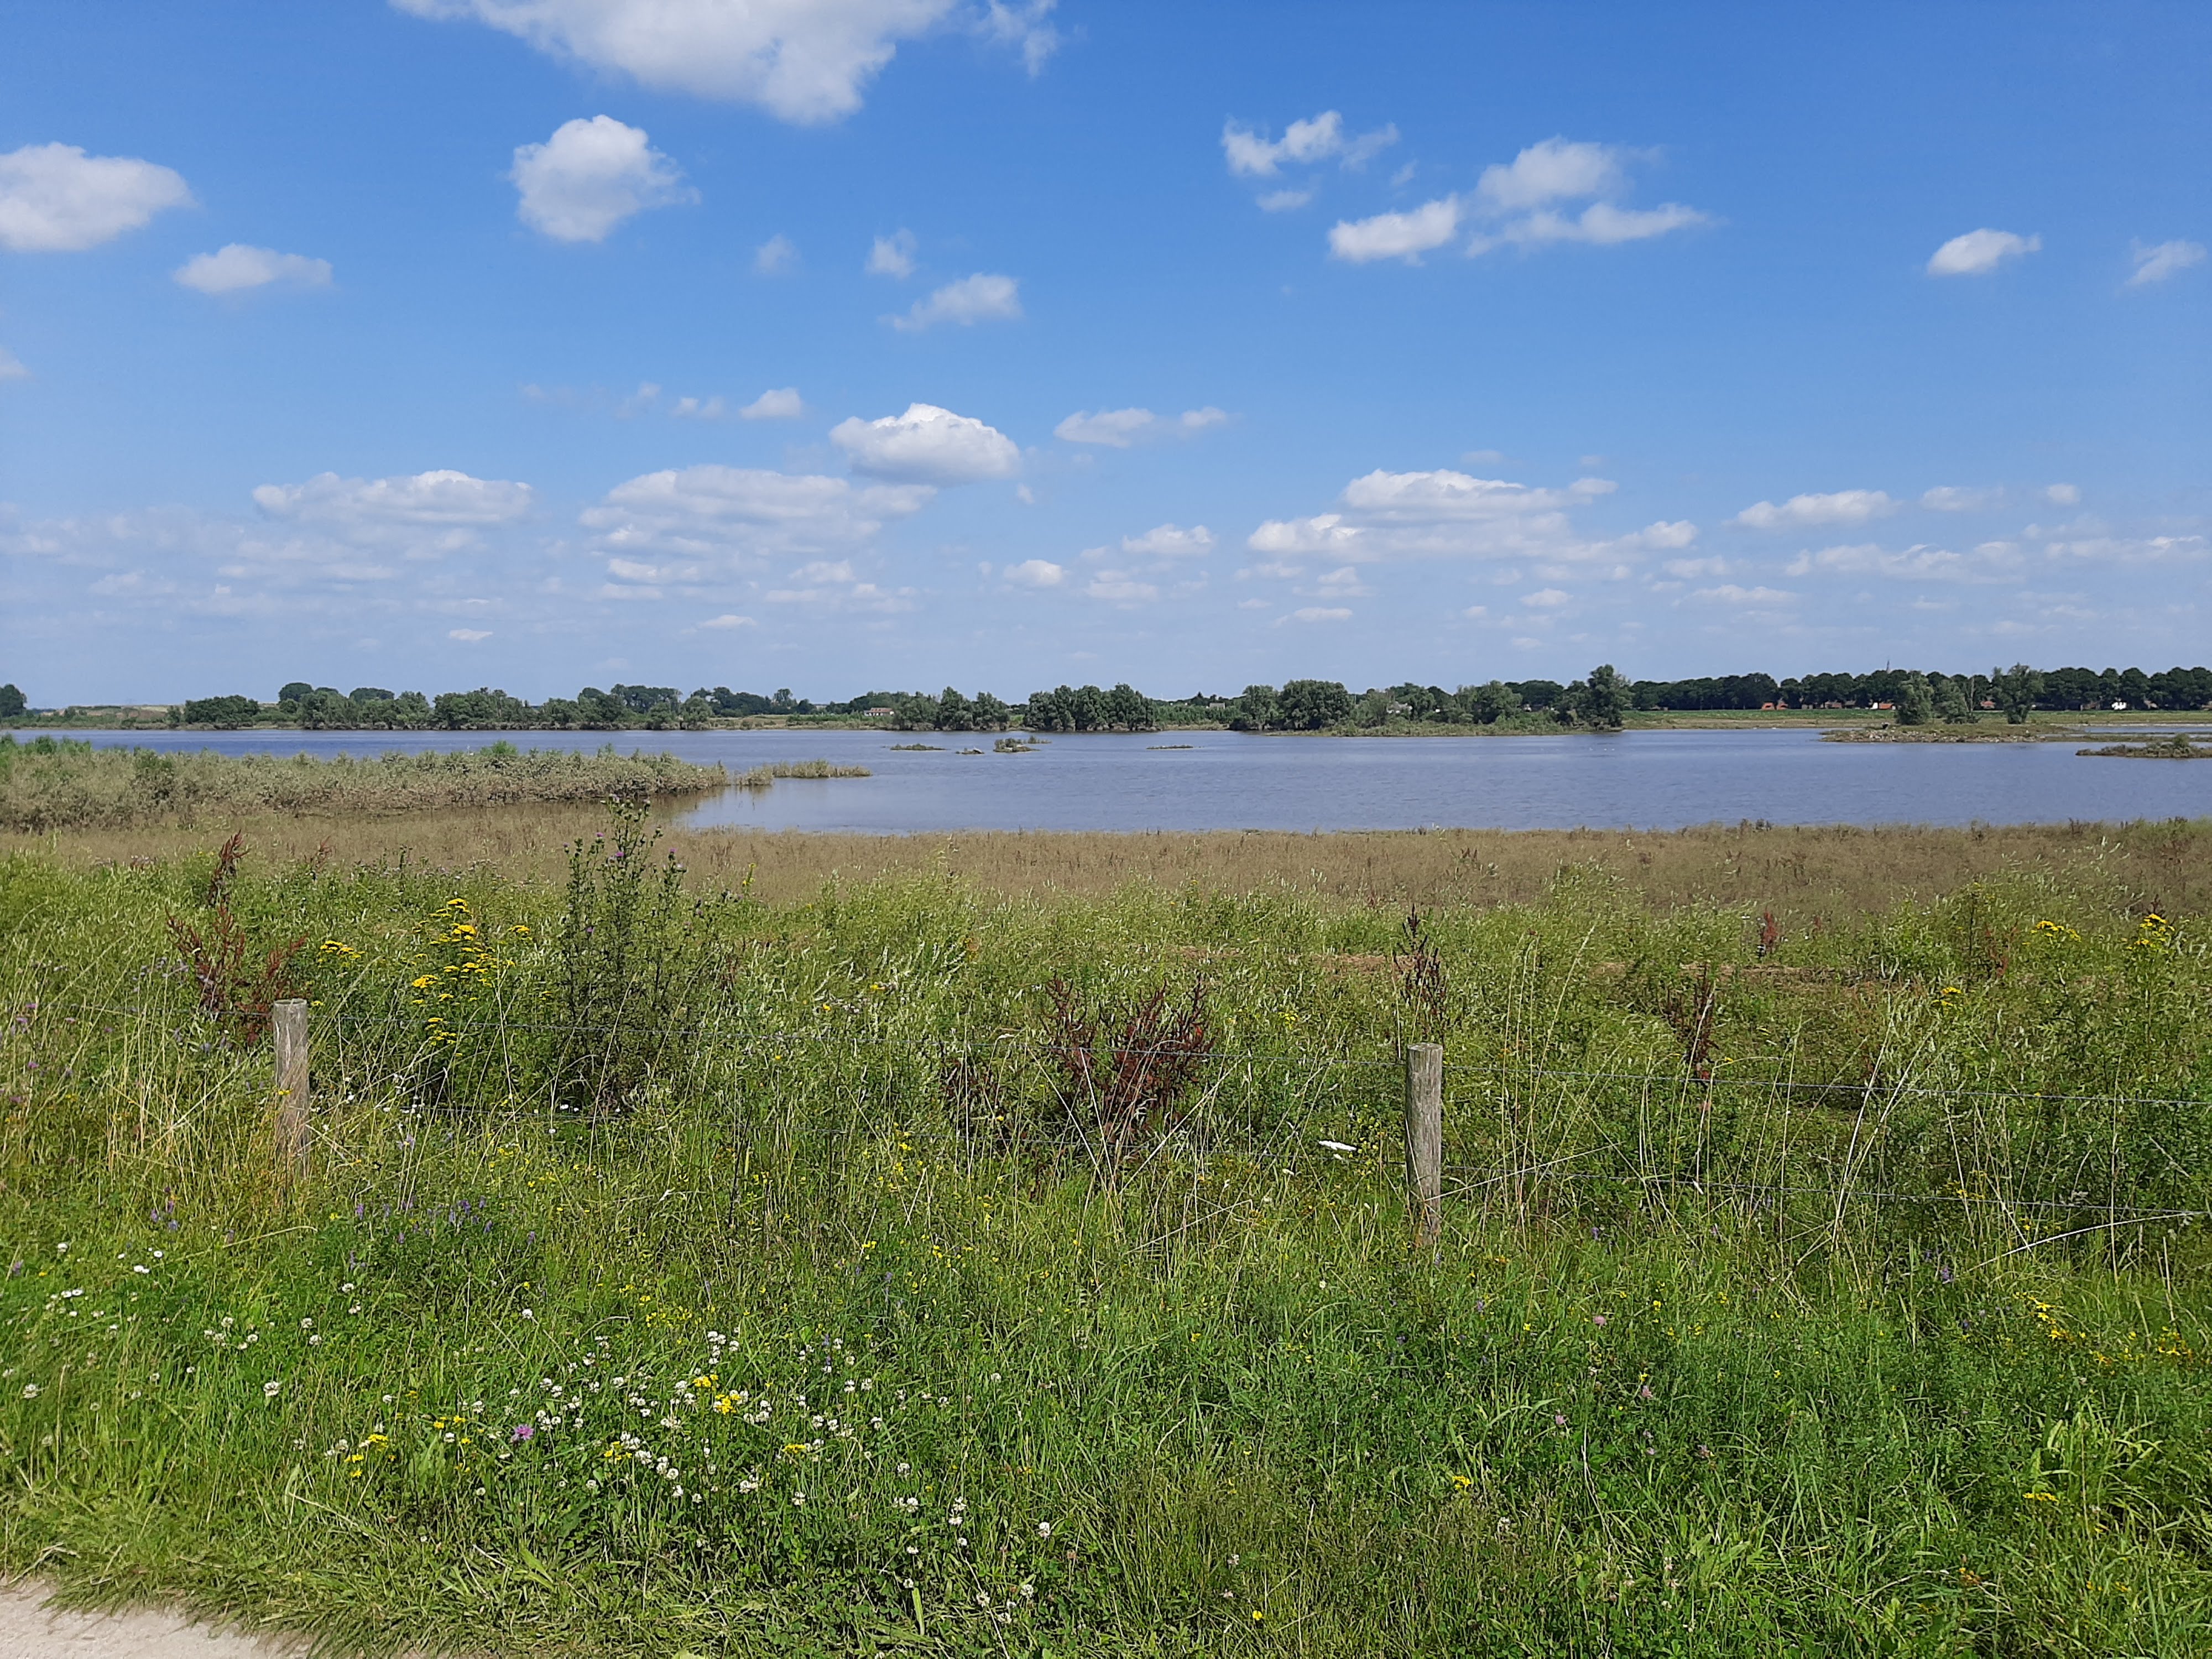
natural, sky, plant, cloud, water, water resources, natural landscape, fluvial landforms of streams, land lot, lake, bank, grass, horizon, lacustrine plain, plain, tree, grassland, landscape, Freshwater marsh, meadow, cumulus, wetland, prairie, tidal marsh, shore, marsh, pasture, reservoir, field, steppe, agriculture, fen, herbaceous plant, salt marsh, shrubland, floodplain, wildflower, wildlife, shrub, channel, riparian zone, loch, inlet, pond, river